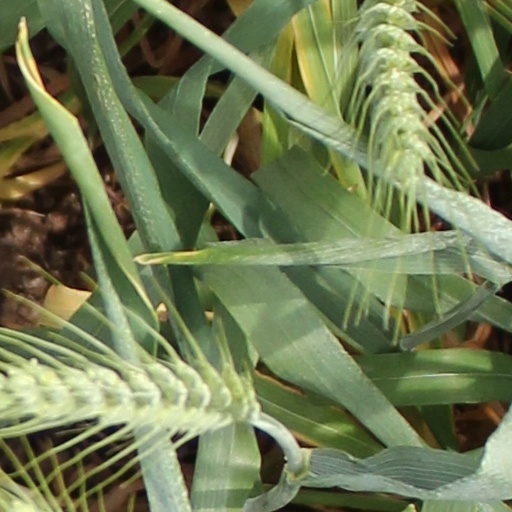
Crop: wheat